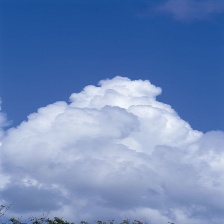
Cloud type: Cumulus